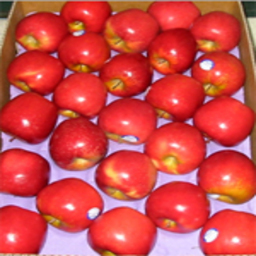
Label: Apple